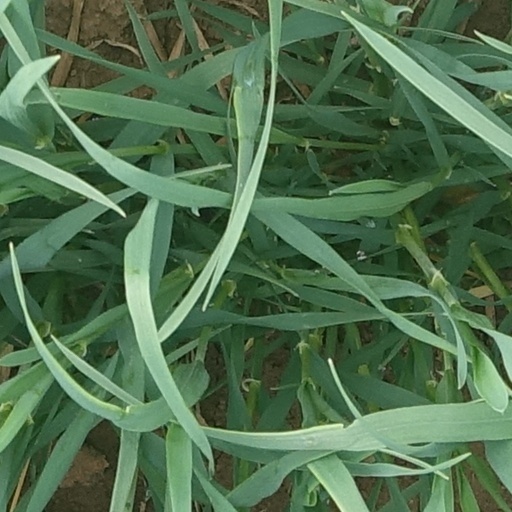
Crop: wheat